Aragonese literature

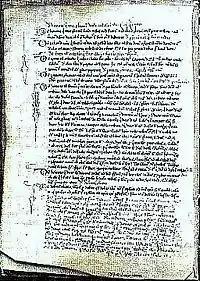
A page from "Liber Regum"

Aragonese literature of Spain includes Aragonese-language poetry, prose and novels.